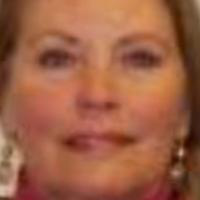
Age group: age 41-55